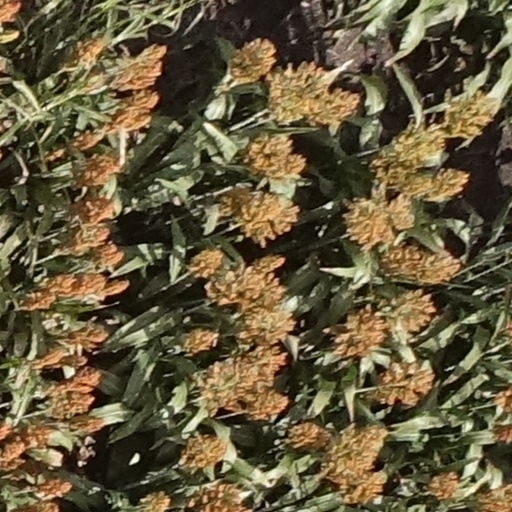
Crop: sorghum